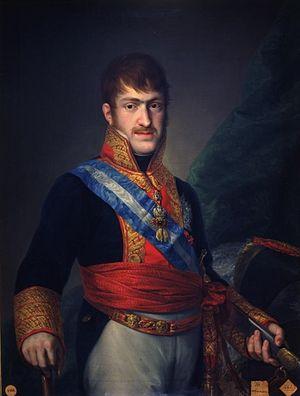
Charles Marie Isidore Benoît de Bourbon également connu sous le nom de Charles V, né le 29 mars 1788 à Madrid et mort le 10 mars 1855 à Trieste, est un infant d'Espagne, fils du roi Charles IV et frère de Ferdinand VII. Proclamé roi d’Espagne à la mort de son frère en 1833 par les partisans de la loi salique en opposition à la jeune Isabelle II, il prend le titre de « Charles V ». Soutenu par une partie du peuple espagnol, appelés carlistes, c'est-à-dire les partisans de Carlos, il rentre en Espagne et provoque la Première guerre carliste.